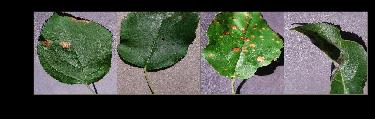
Plant: Apple
Disease: apple black rot